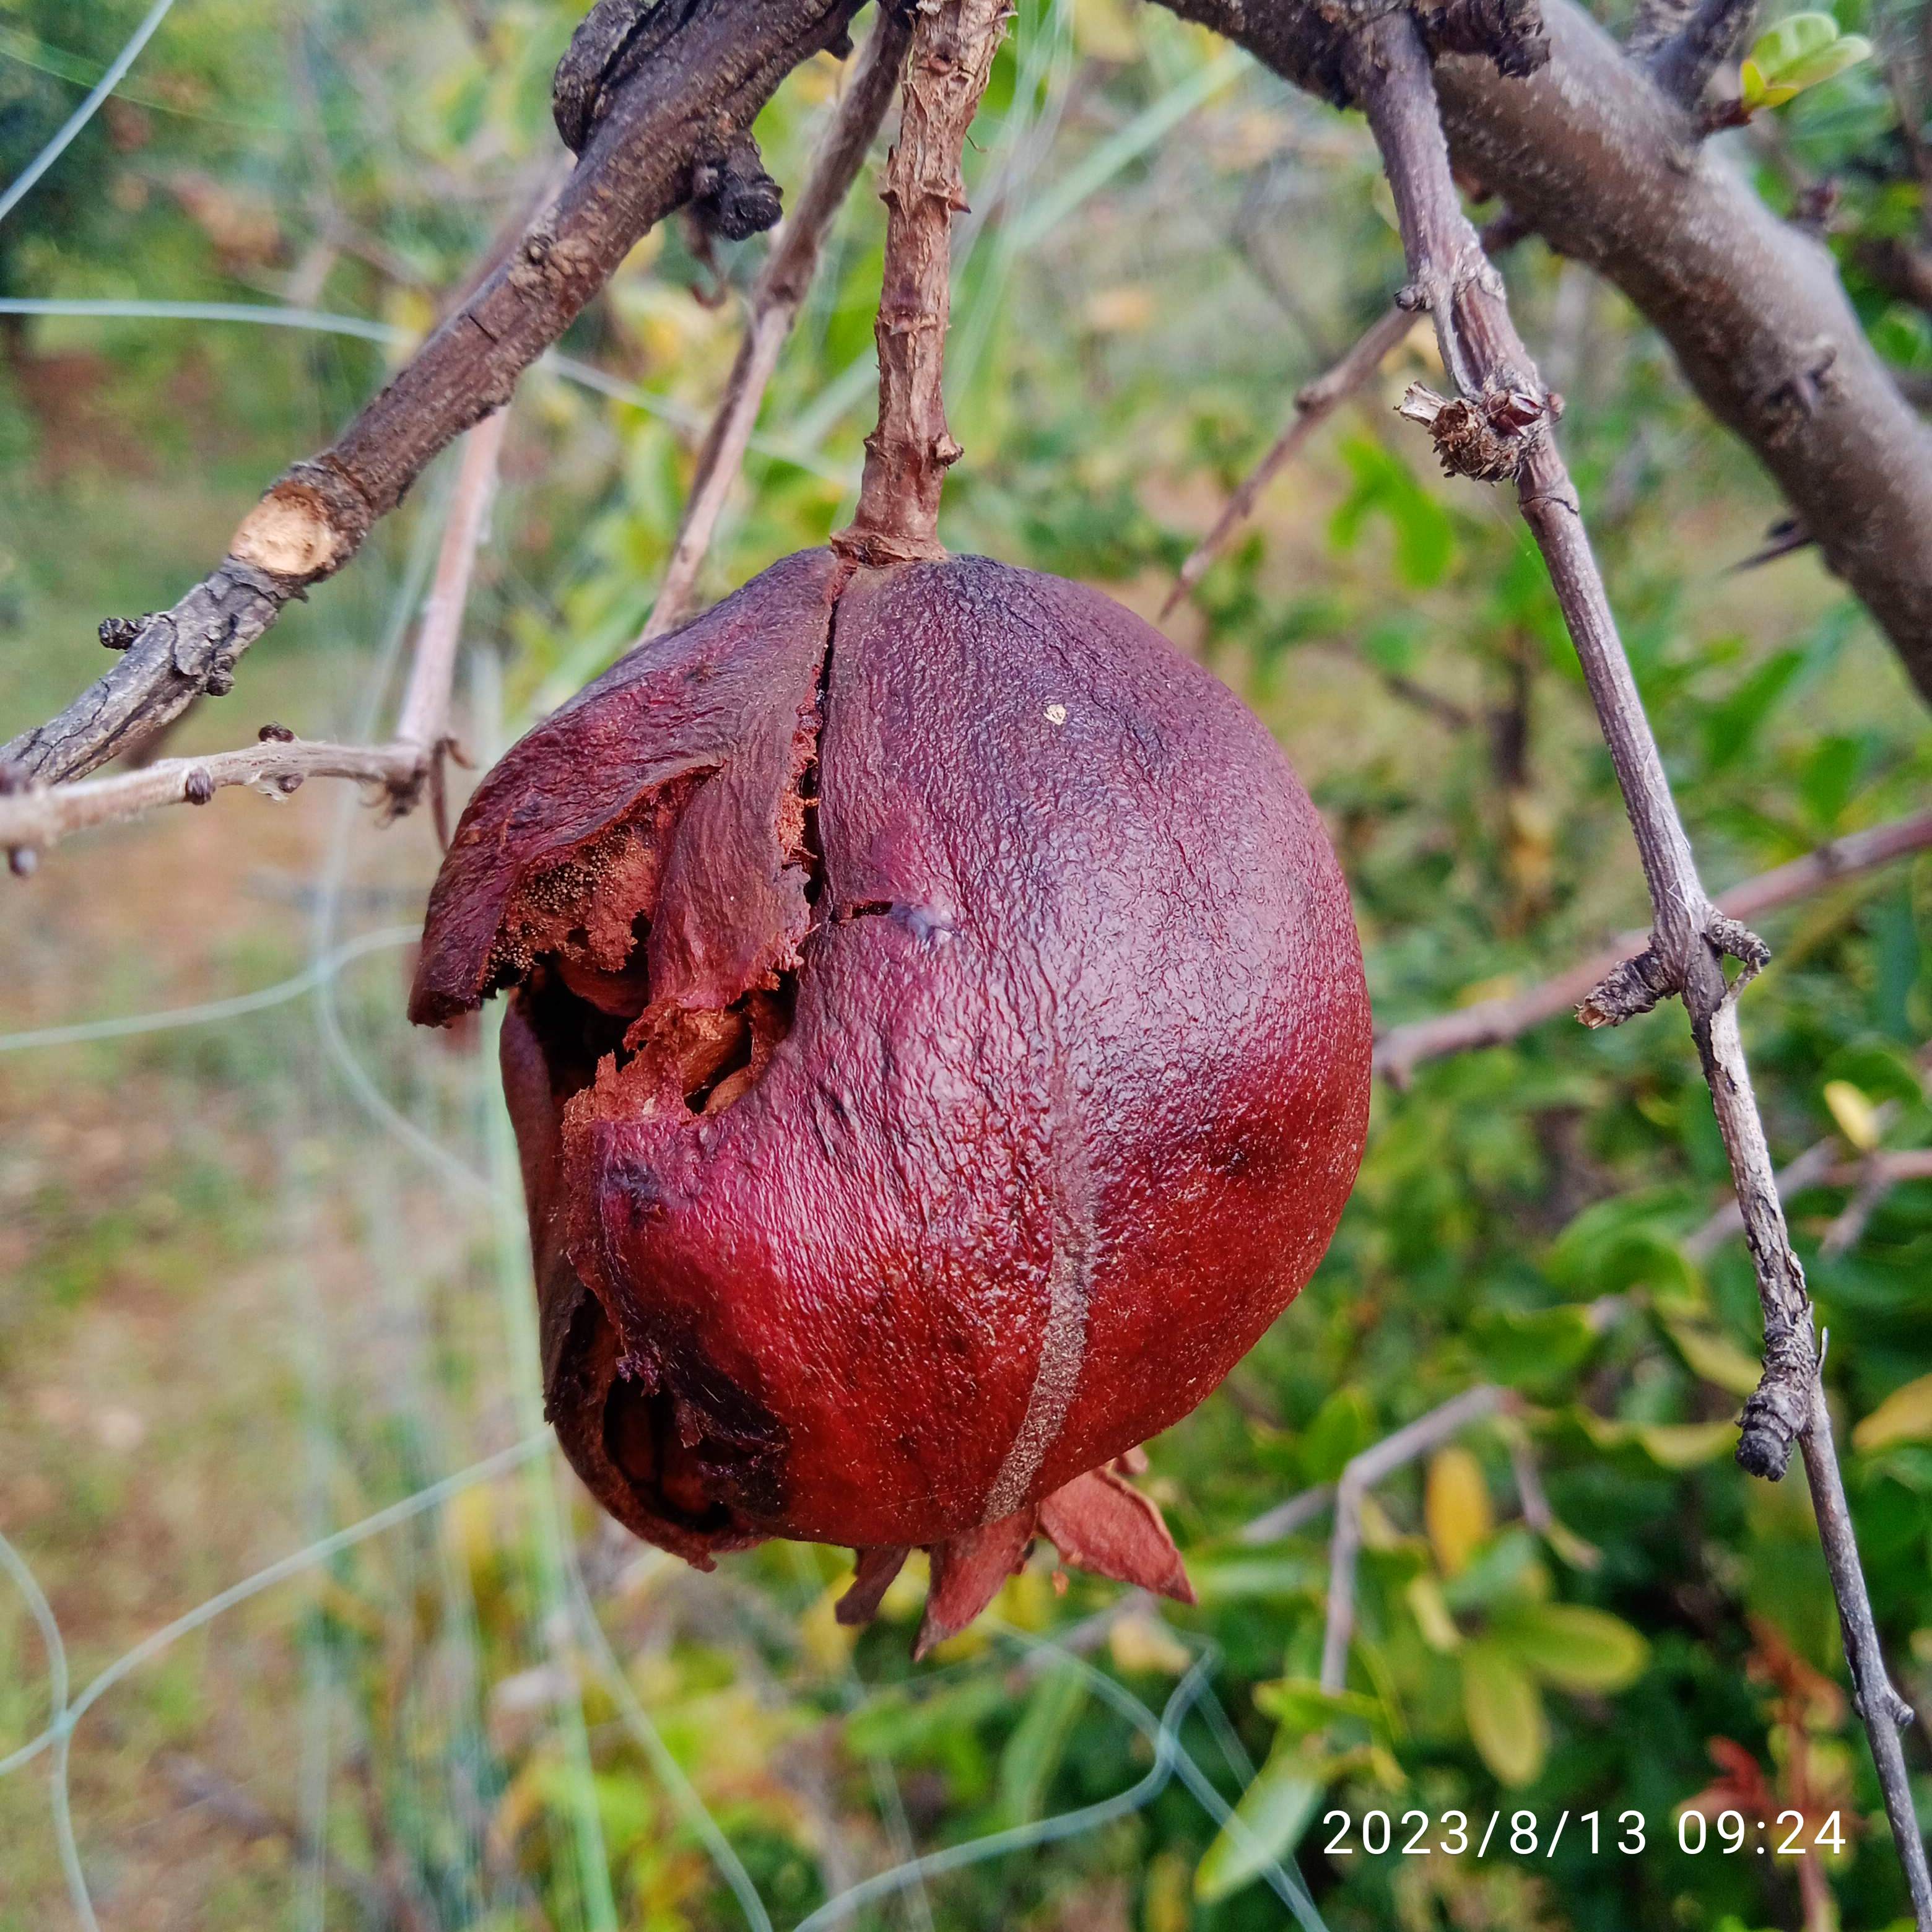
Label: Bacterial_Blight